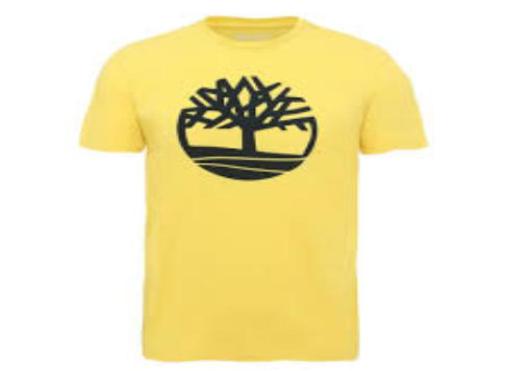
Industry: Clothes